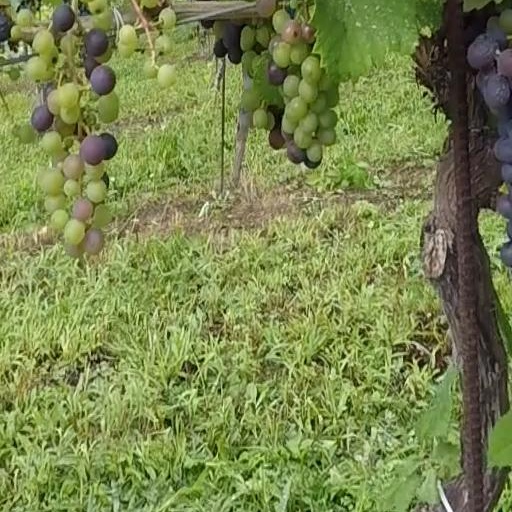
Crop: grape